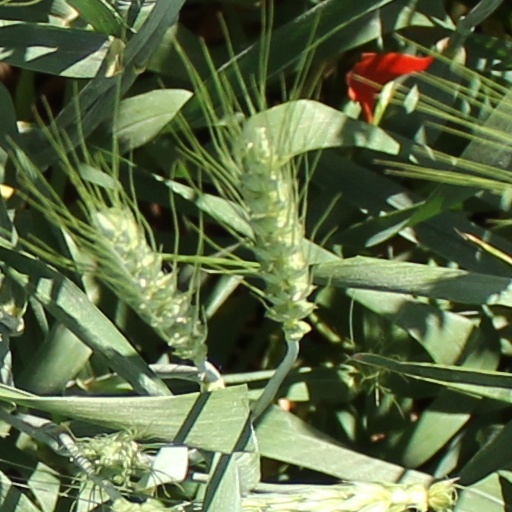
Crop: wheat